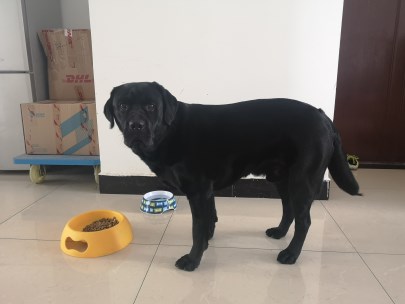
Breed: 3580-n000122-Labrador_retriever